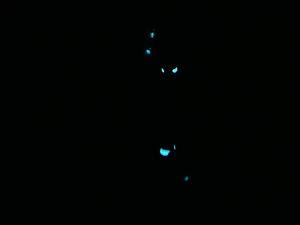
Les Anomalopidae sont une famille de poissons de l'ordre des Beryciformes, équipés de photophores.